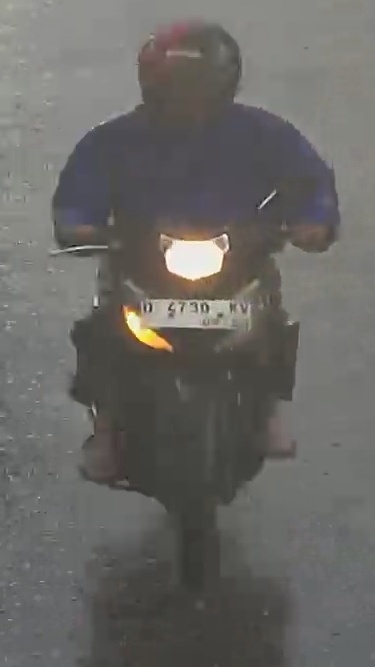
person-with-helmet: 1
person-without-helmet: 0